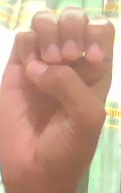
ASL sign: E